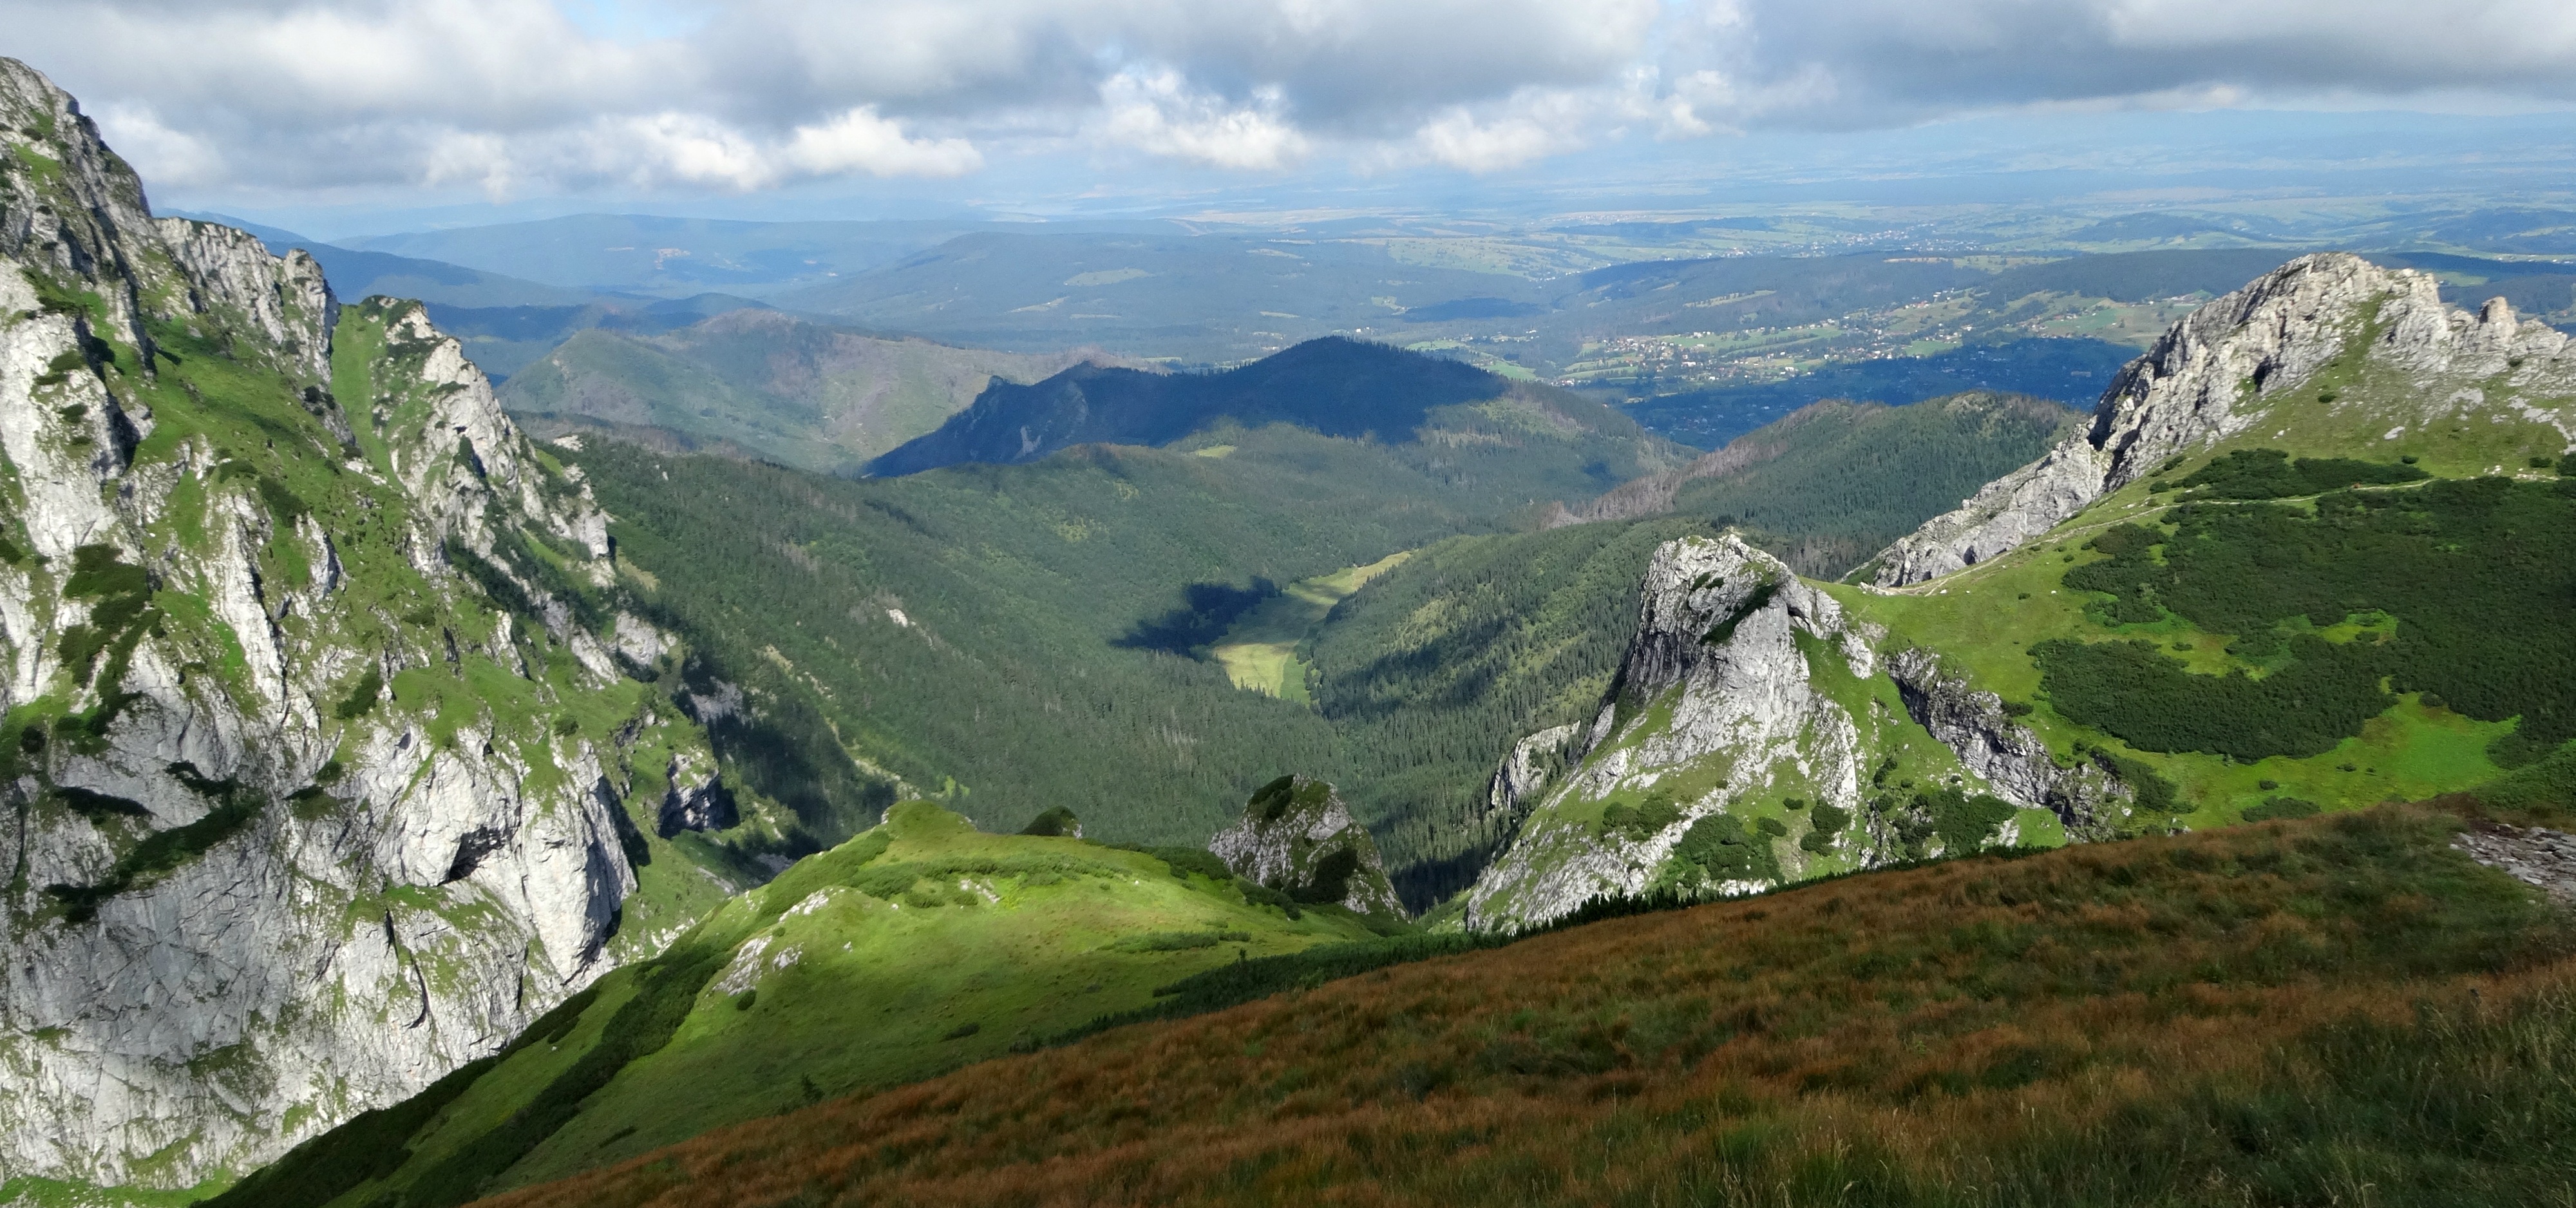
landscape, nature, walking, mountain, meadow, valley, mountain range, fjord, ridge, massif, mountains, alps, poland, ravine, plateau, fell, cirque, tatry, landform, tarn, the high tatras, mountain pass, hill station, trail in the red peaks of, geographical feature, mountainous landforms